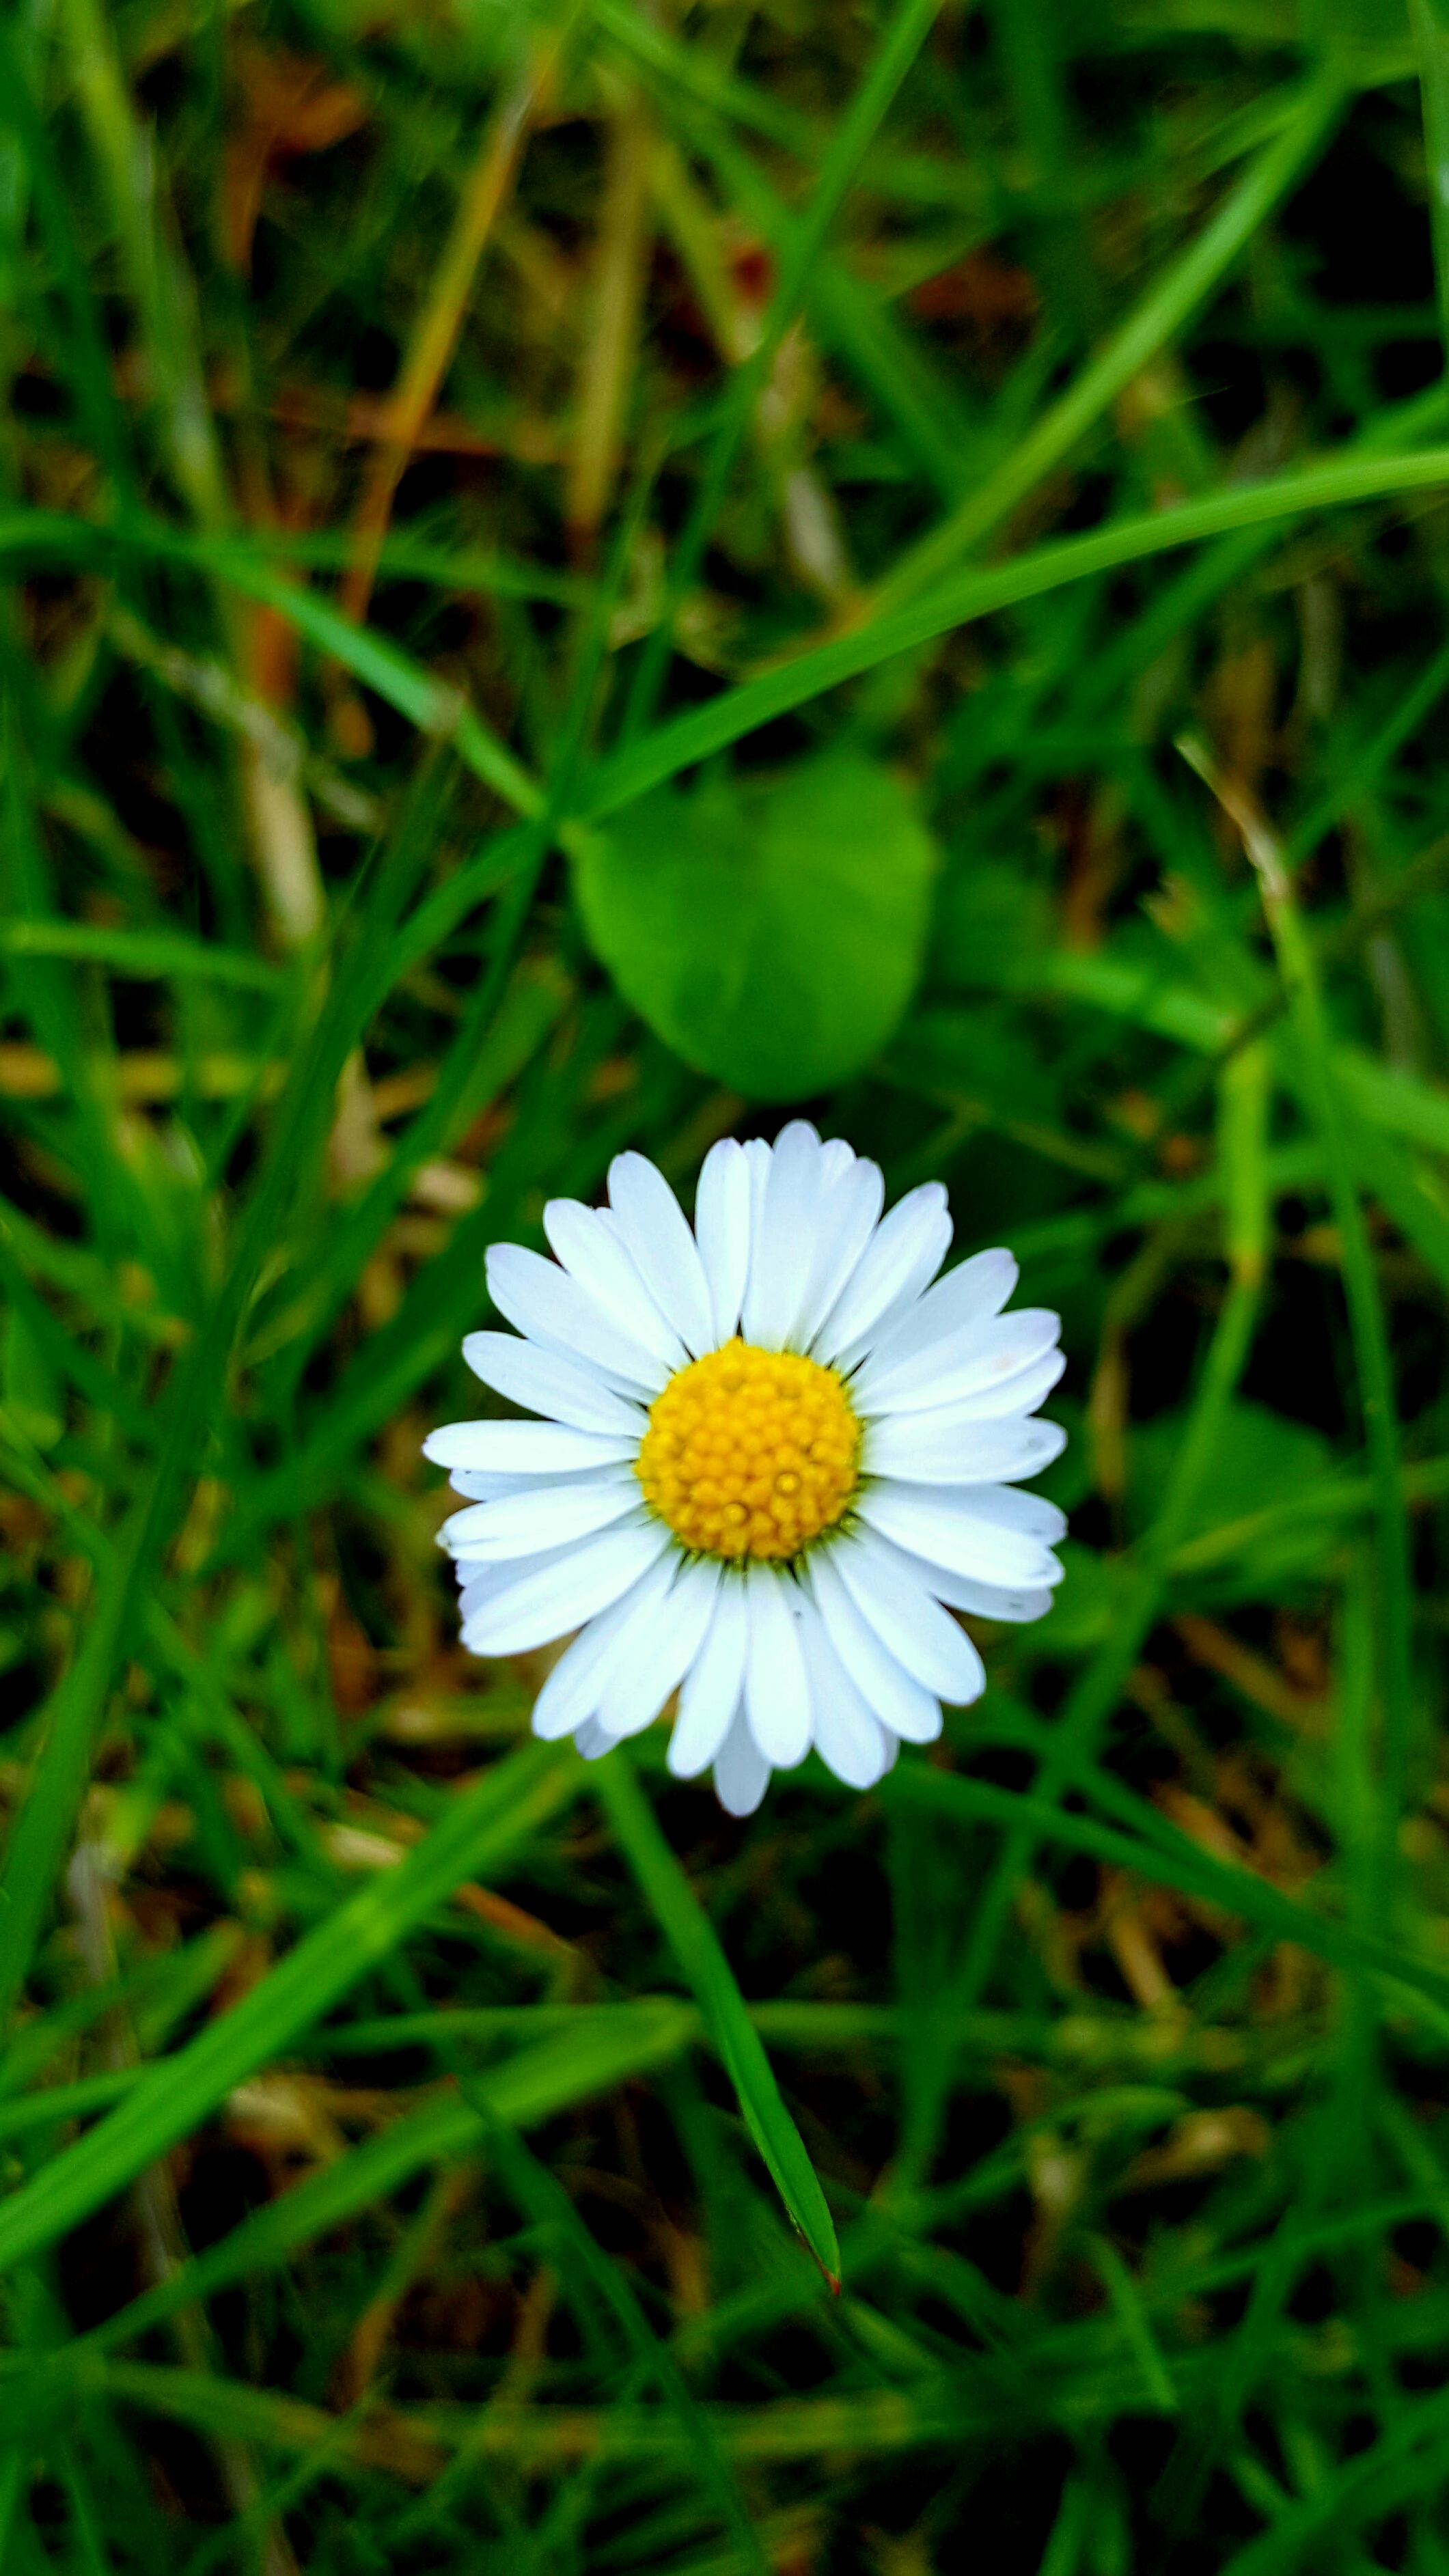
nature, grass, plant, white, field, meadow, prairie, flower, petal, summer, floral, daisy, green, botany, flora, wildflower, happy, macro photography, flowering plant, daisy family, oxeye daisy, land plant, chamaemelum nobile